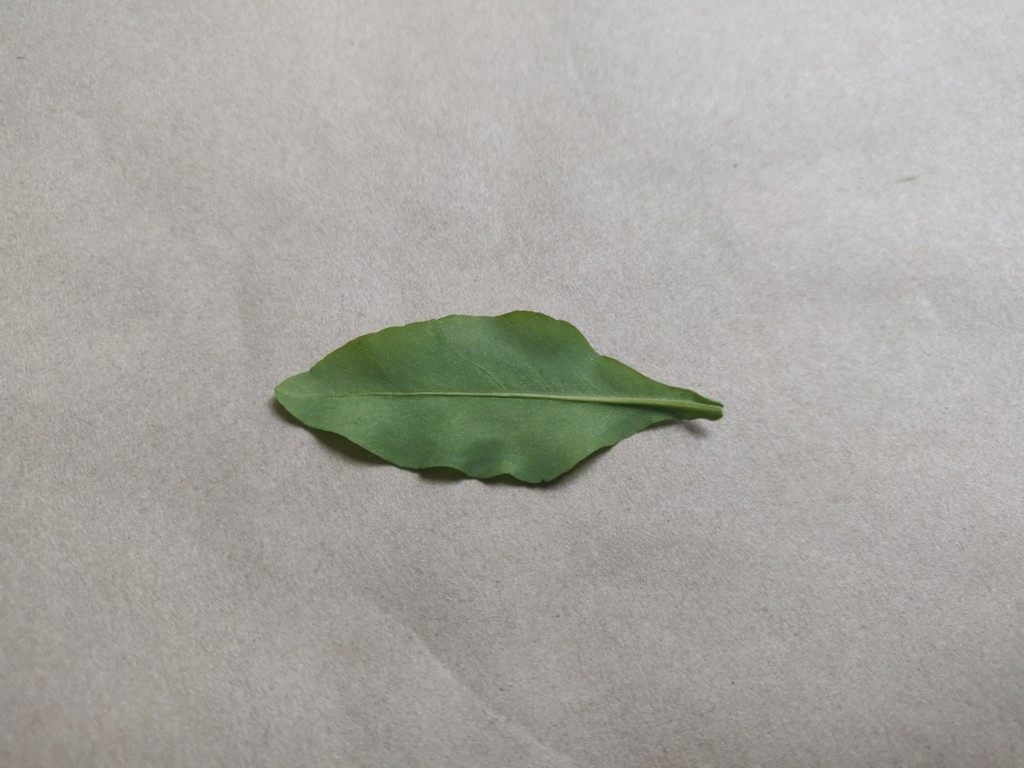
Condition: Healthy
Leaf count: single
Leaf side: back